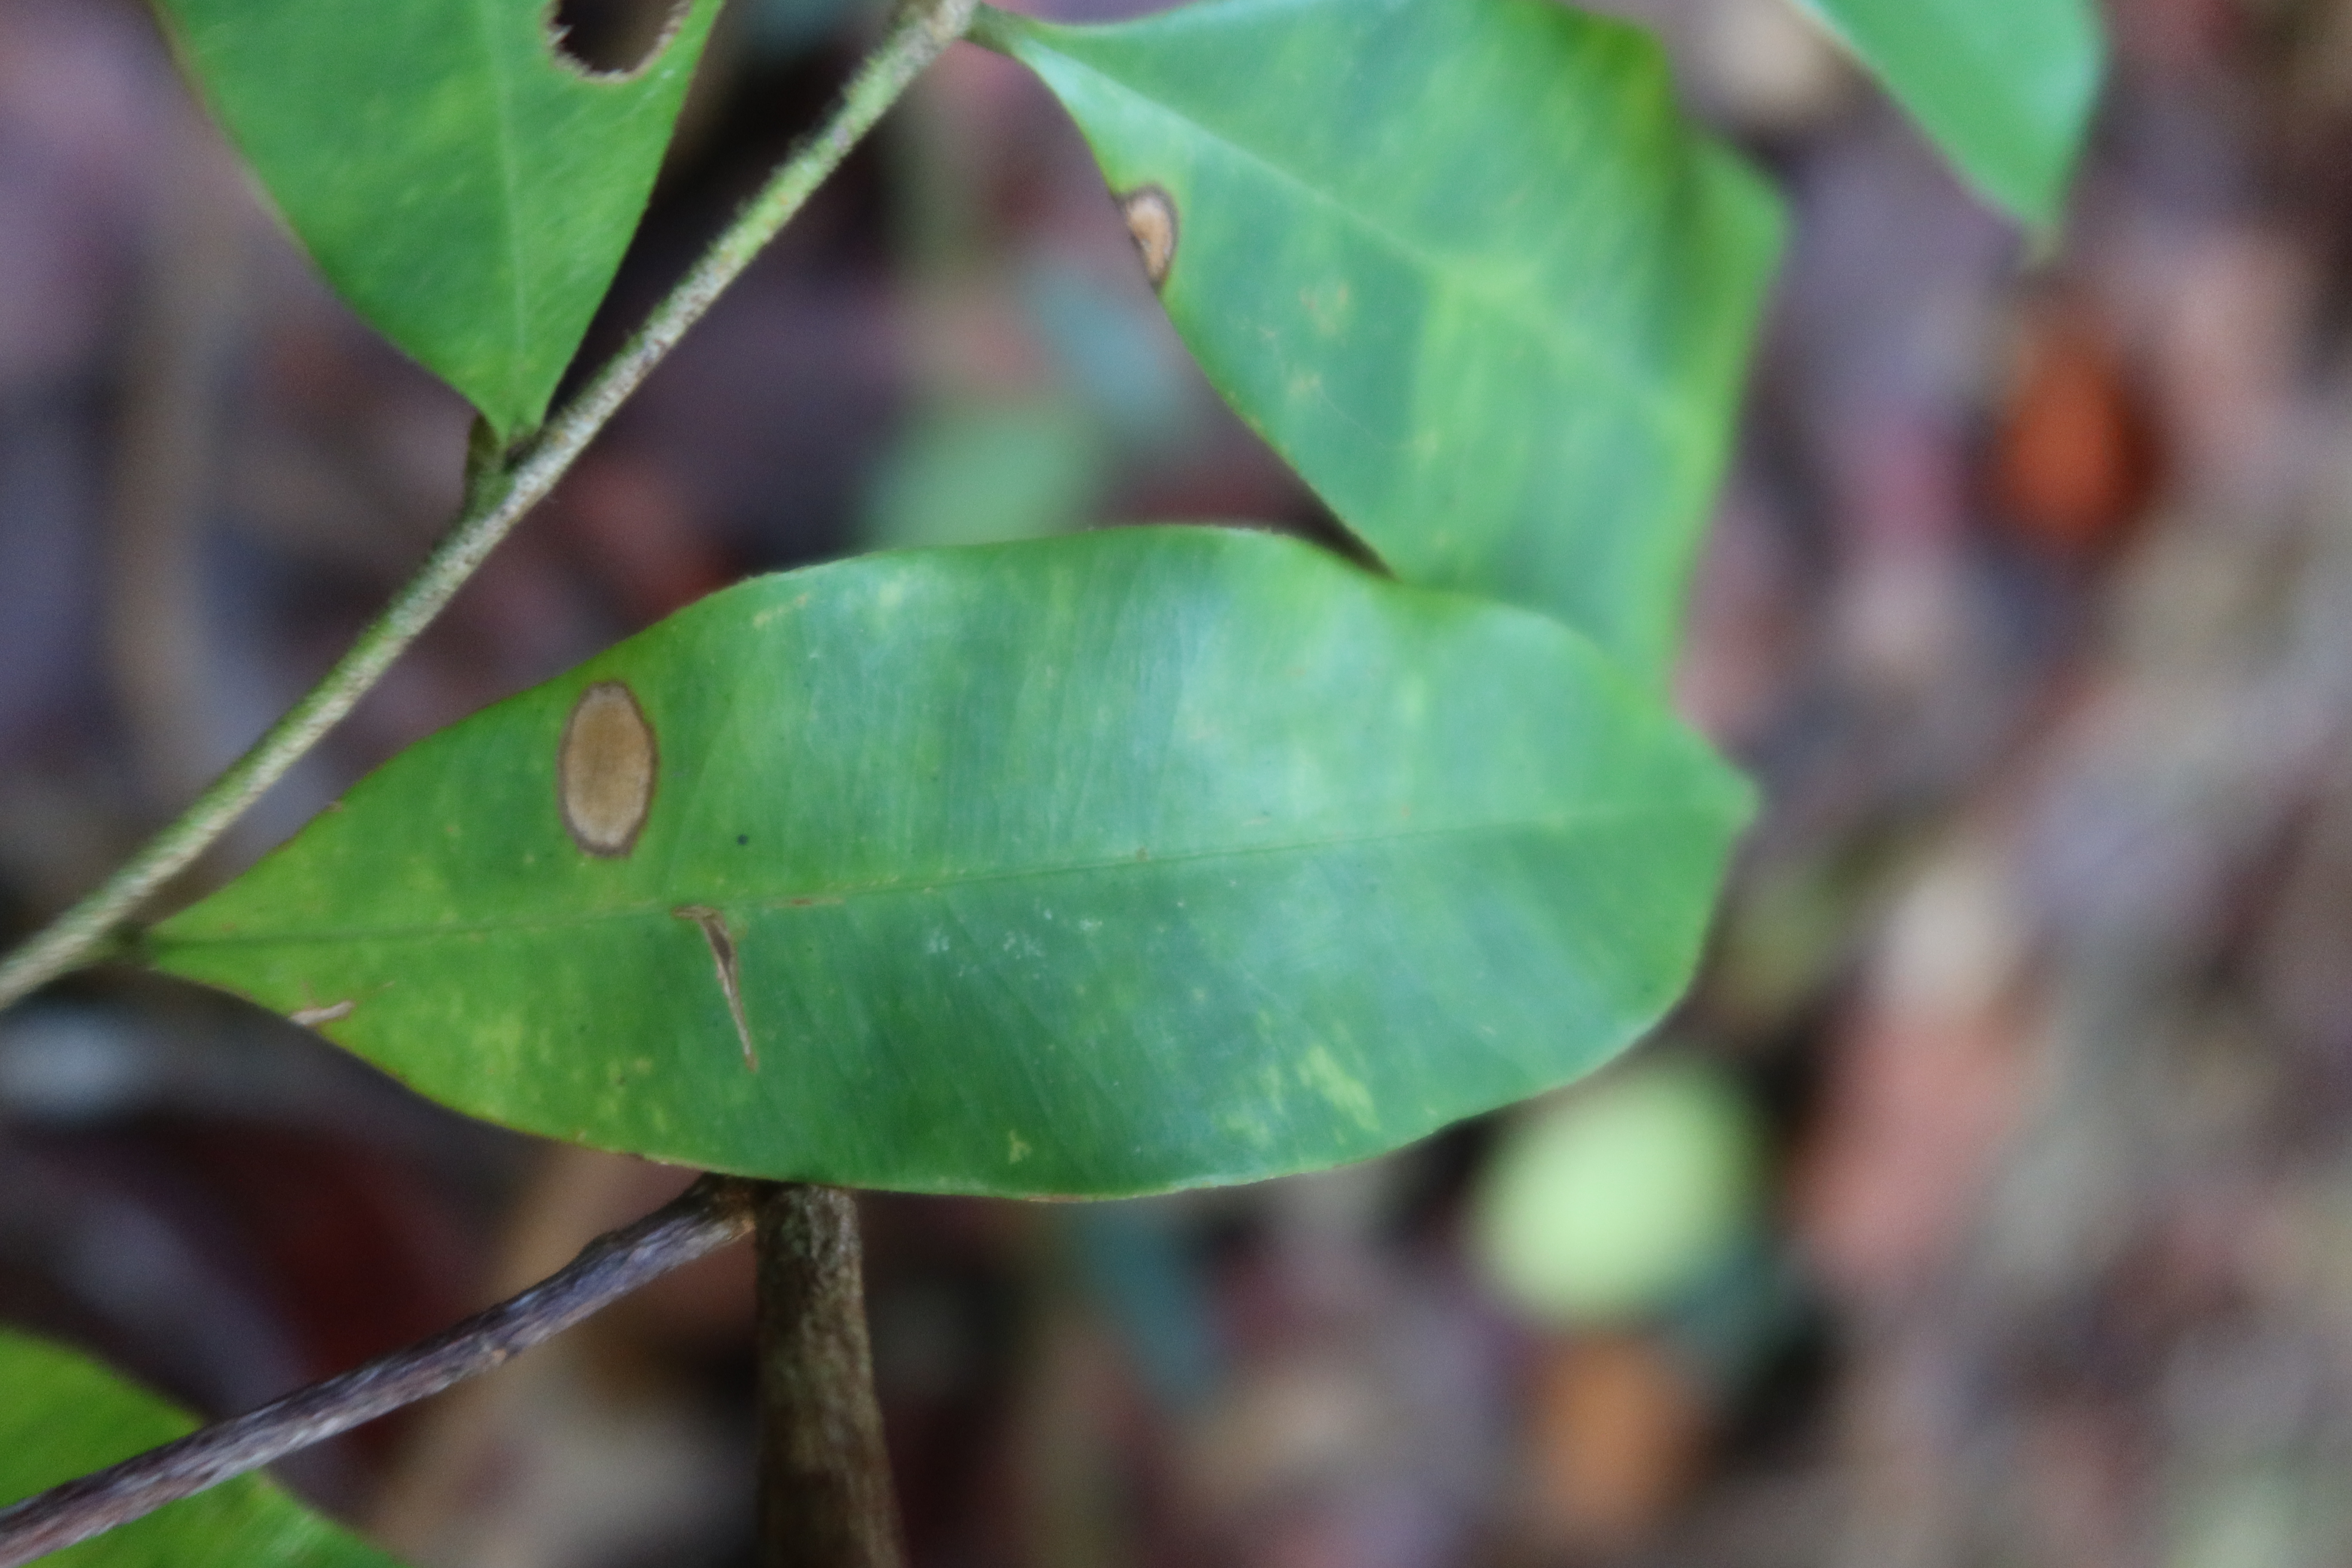
Label: Brown spots